Westport News

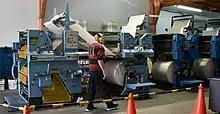
The press room

More than a dozen local newspapers were published in the West Coast in the 20th century, but the "Westport News, Hokitika Guardian," and "Greymouth Star" were the only ones still operating in the 21st. The "News" published as a daily until 6 July 1961, when it was closed by its Christchurch owners. The Lucas family of Nelson, owners of the "Nelson Evening Mail", immediately bought the paper and continued printing the next day. The printing of the paper now took place in Nelson, with copy wired from Westport by teleprinter and the papers flown from Nelson. Golden Coast Airways was formed to enable this, flying a twin-engined Aero Commander to Westport each weekday; the plane appearing over the main street told people the "News" was on its way. This arrangement continued until 1978, even while Westport was temporarily isolated by the 1968 Inangahua earthquake.